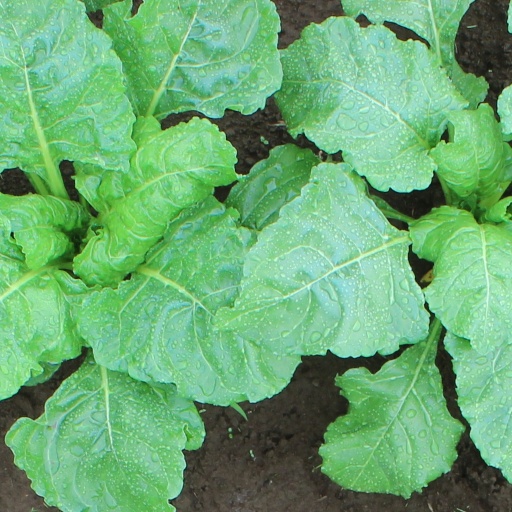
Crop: sugar beet